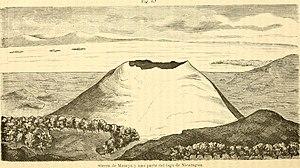
Le Masaya est un volcan situé à 8 km à vol d'oiseau de la ville de Masaya dans le département du même nom et à seulement 25 km au sud de Managua la capitale du Nicaragua, les deux agglomérations les plus peuplées du pays avec respectivement 2,2 millions et 230 000 habitants.